Charlie Puth

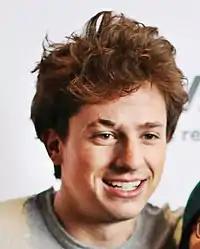
Puth at LG event in 2017

In early 2015, Puth signed with APG/Atlantic, and his previous records were removed from iTunes. In February 2015, Puth released his debut single "Marvin Gaye", which features American singer-songwriter Meghan Trainor. The single has been certified 2× Platinum in Australia, topped the charts in New Zealand, Ireland, and the United Kingdom, and peaked at number 21 on the US "Billboard" Hot 100. Puth wrote, co-produced, and was featured on a song with Wiz Khalifa, "See You Again", a tribute to Paul Walker, included in the "Furious 7" soundtrack. While Khalifa wrote the rap lyrics, the rest of the song has been credited to Puth. The song peaked at number one on the Hot 100 chart for 12 non-consecutive weeks. "See You Again" was nominated for three Grammy Awards: Song of the Year, Best Pop Duo/Group Performance and Best Song Written for Visual Media. It was also shortlisted for the Song of the Year for the BBC Music Awards and was nominated for the Golden Globe Award for Best Original Song at the 73rd Golden Globe Awards. He produced the song "Slow Motion" for Trey Songz and has arranged sessions with Jason Derulo and Lil Wayne.